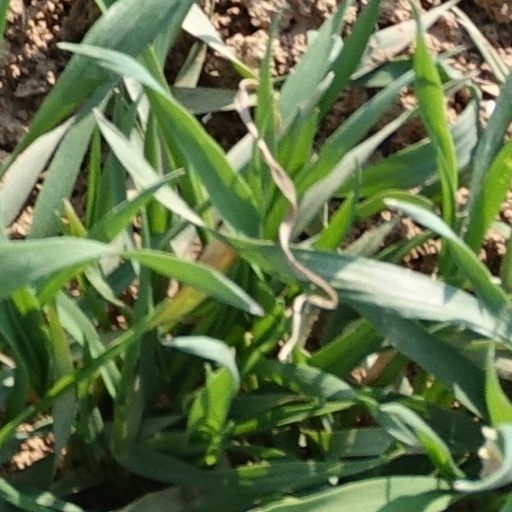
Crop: wheat